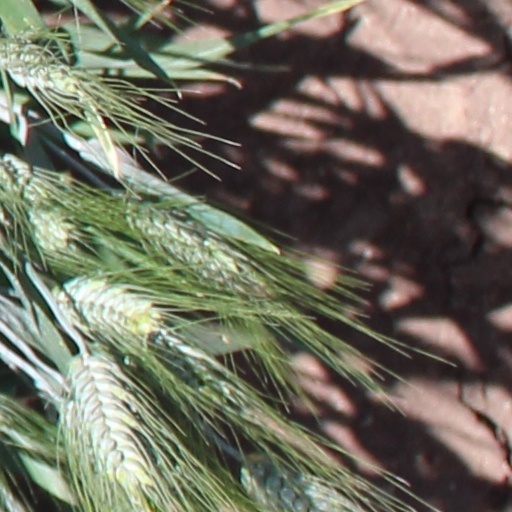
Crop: wheat